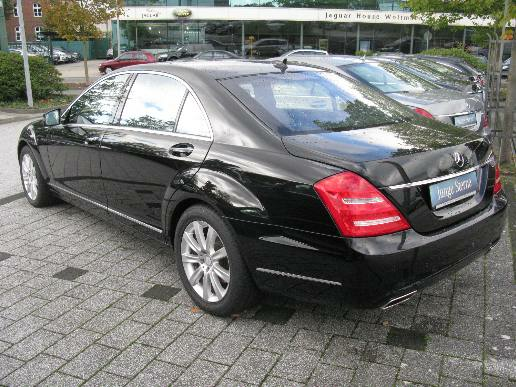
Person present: No